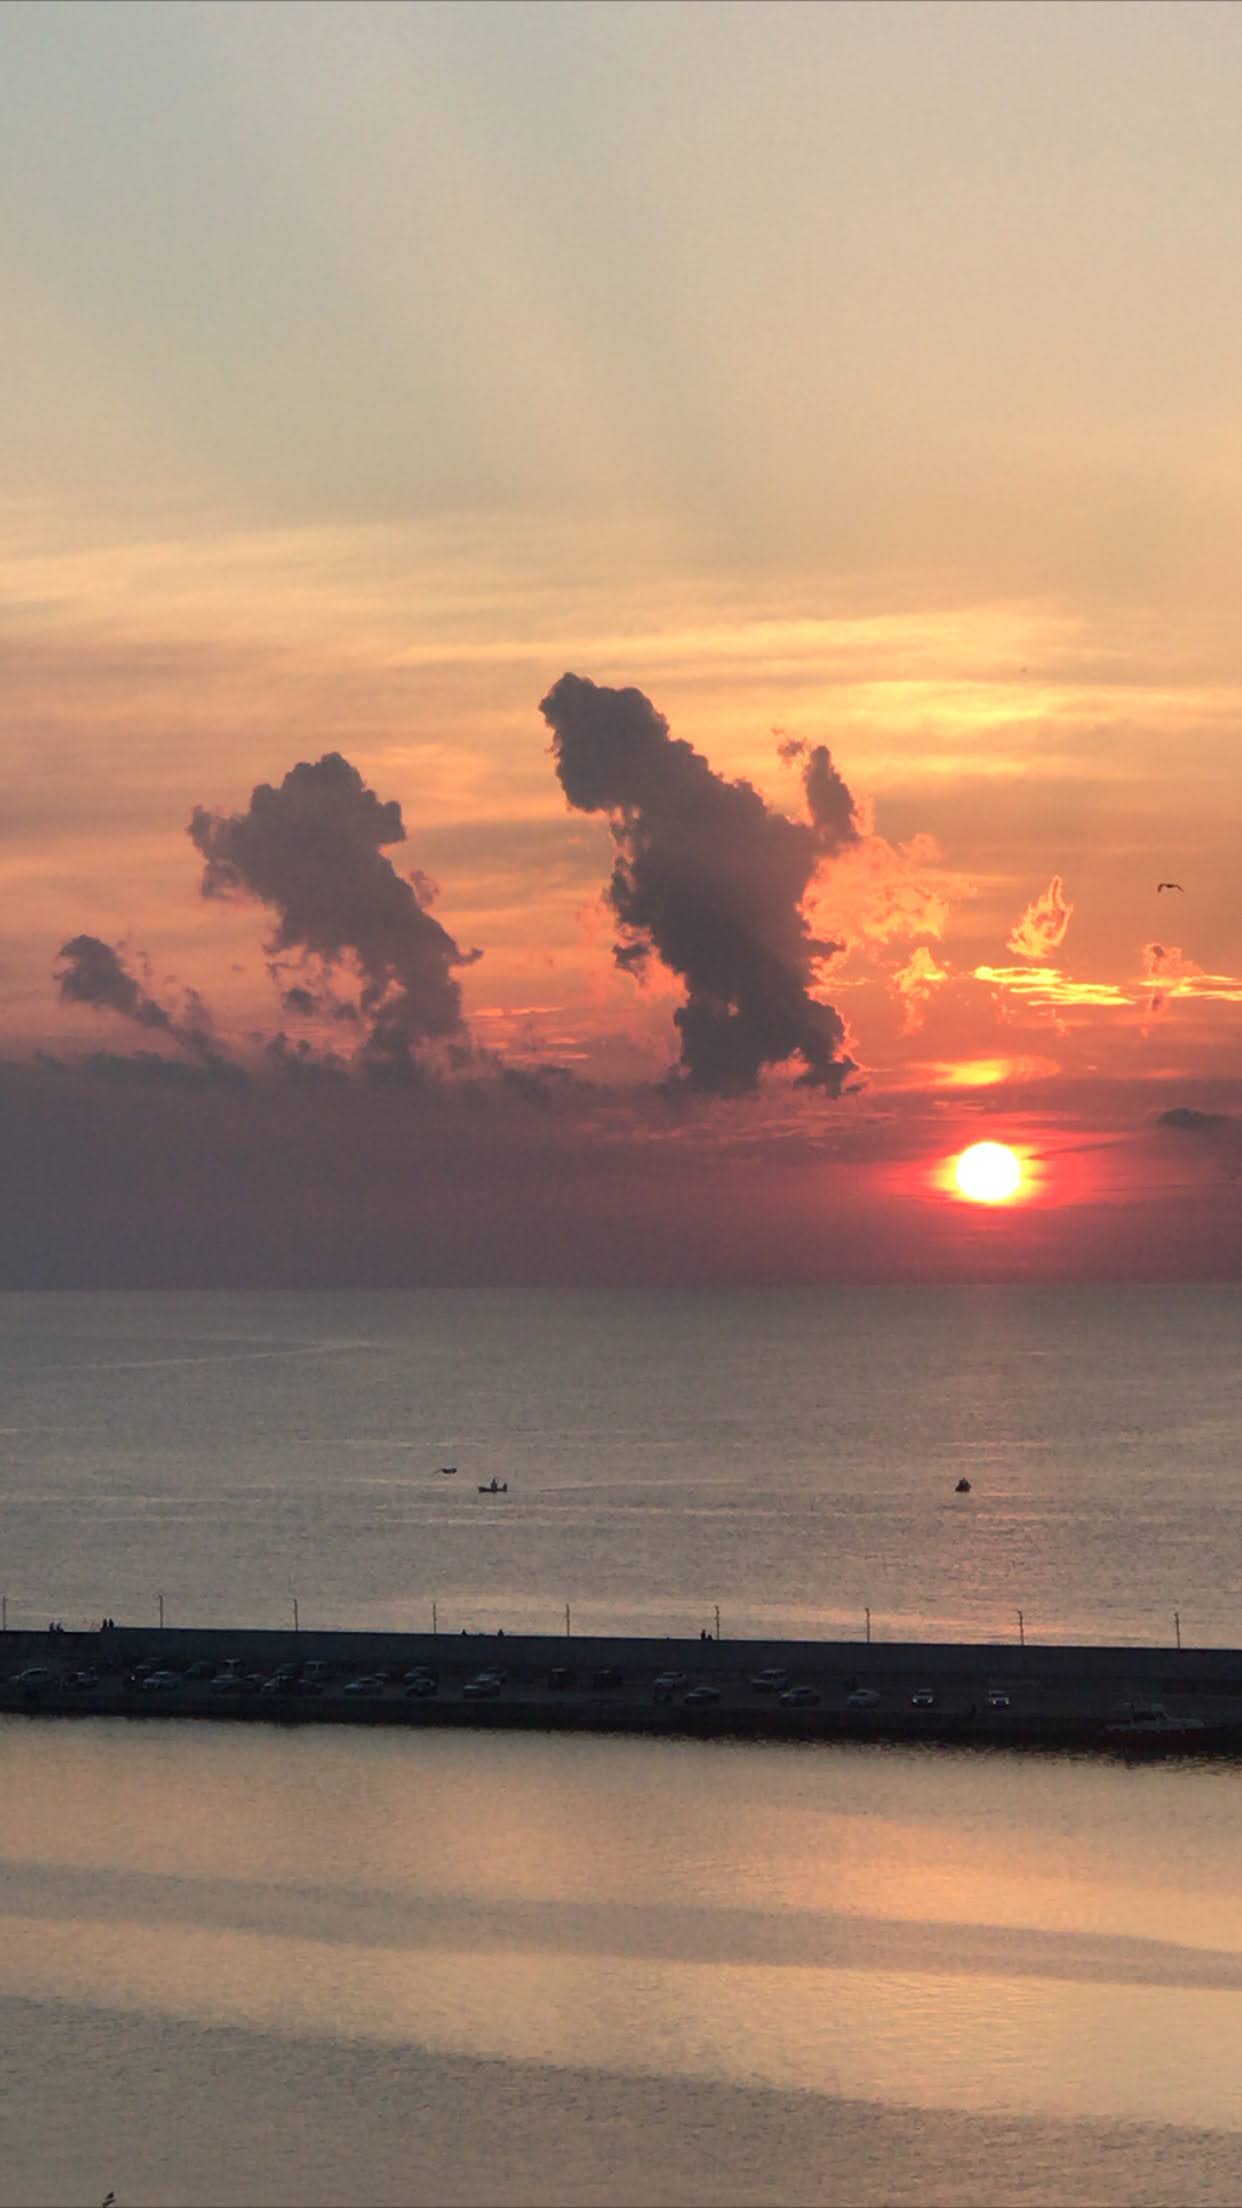
deniz, water, cloud, sky, atmosphere, liquid, afterglow, fluid, orange, sunlight, amber, red sky at morning, coastal and oceanic landforms, lake, beach, cumulus, sunset, sunrise, dusk, astronomical object, horizon, landscape, waterway, calm, wind wave, sun, natural landscape, dawn, reflection, tropics, evening, ocean, coast, wave, sound, heat, caribbean, rock, tide, vacation, seabird, sea, channel